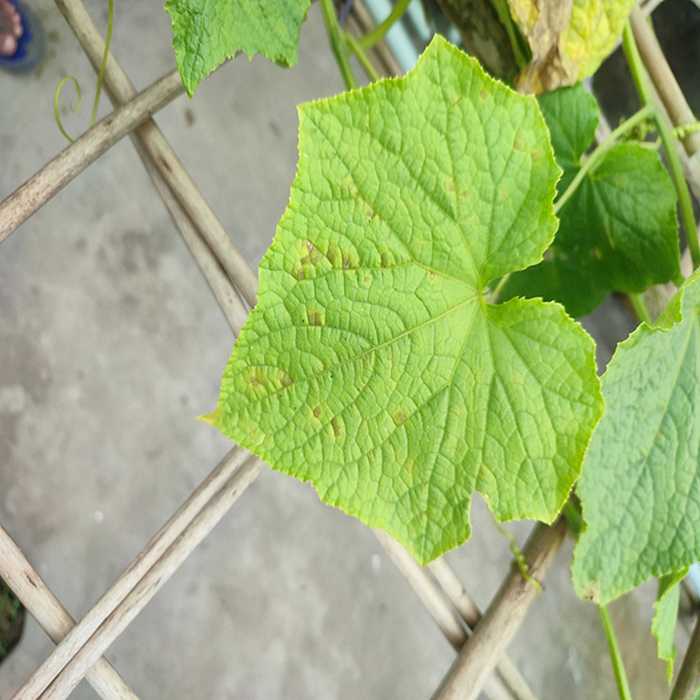
Plant: Cucumber
Label: Downy mildew